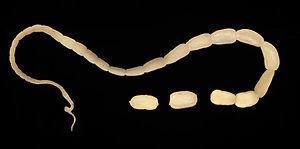
Dipylidium caninum est un ver cestode de taille moyenne, parasite fréquent de l'intestin grêle du chien, du chat, du renard et, occasionnellement, de l'Homme, chez lesquels il provoque une maladie : la dipylidiose.